Merseytravel

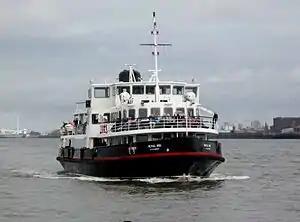
"Royal Iris of the Mersey" in November 2009

From 1969 until 1986, the Merseyside Passenger Transport Executive (PTE) operated a large proportion of bus services on Merseyside under the "Merseyside Transport" brand. The PTE took over the provision of bus services in Liverpool, Birkenhead and Wallasey from their respective local authorities in 1970, and the bus services provided by St Helens and Southport councils in 1974. The PTE also coordinated and jointly provided bus services on Merseyside with National Bus Company subsidiaries Crosville and Ribble. These were services in Liverpool, Sefton and the Wirral, and longer-distance services to and from Cheshire and Lancashire. The PTE was also heavily involved in the running of Crosville and Ribble garages on Merseyside. Similar arrangements also existed with Lancashire United Transport/Greater Manchester Transport and Warrington Borough Transport from services connecting Merseyside with Cheshire, Greater Manchester and Lancashire.